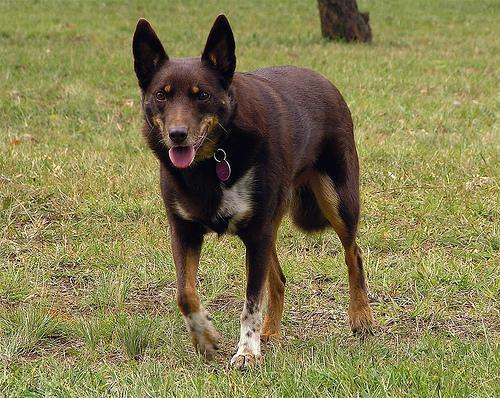
kelpie